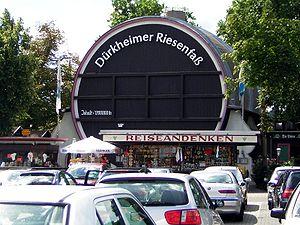
Le tonneau géant de Bad Dürkheim est une des curiosités de cette ville palatine. Avec un diamètre de 13,5 m et un volume d'environ 1 700 000 litres, le tonneau géant a donc un volume de 1 700 m³ ce qui en fait le plus grand du monde. Cependant, il n'est pas utilisé pour stocker des liquides, mais plutôt pour abriter un restaurant.